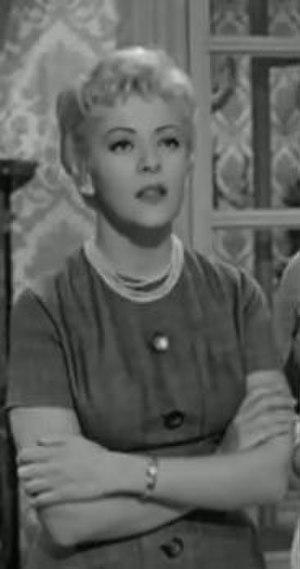
Silvia Pinal est une actrice de cinéma mexicaine.
Actrice la plus primée : Lucero et Angelique Boyer, 3 fois.